Alice Lee (mathematician)

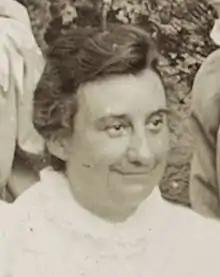

Alice Lee (1858–1939) was a British statistician and mathematician, one of the first women to graduate from London University. She was awarded a PhD in 1901. She worked with Karl Pearson from 1892. She was notable for demonstrating that the correlation between cranial capacity and gender was not a sign of greater intelligence in men compared to women.